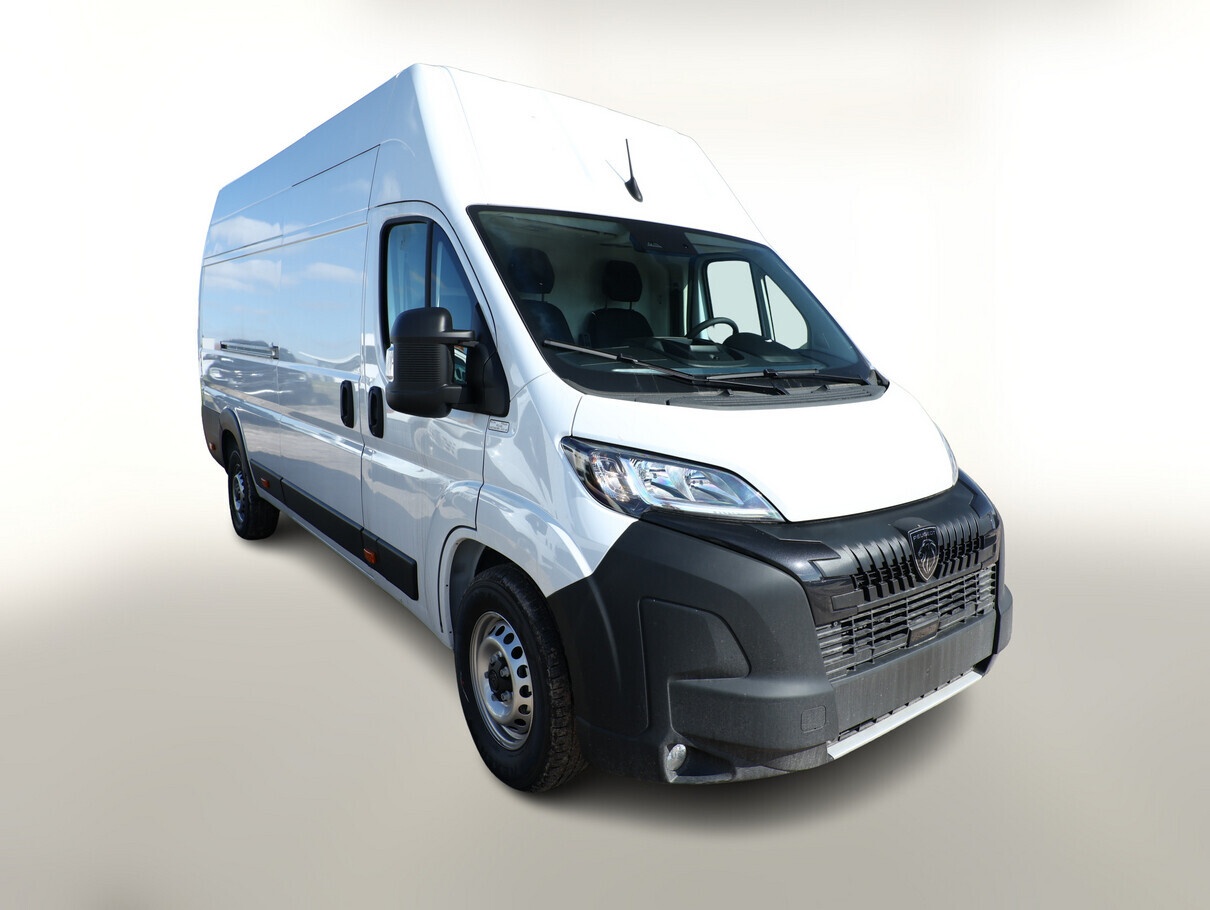
Peugeot Boxer 2024
Brand: Peugeot
Marca: Peugeot Modelo: Boxer 435 180 L4H3 HFT VisP Temp PDC Kam BT 270° Año de fabricación: 2024 1ª Matriculación: 11/2024 Lectura cuentakilómetros: 10 km Combustible: Diesel Consumo: 8.8L / 100km Potencia: 179 CV Caja de cambios: Manual Daños previos / accidente NO País de origen: DE Emisiones CO2: 230g / km Tipo de Emisiones: G Color: blanco
Category: Vehicles & Parts > Vehicles > Motor Vehicles > Cars, Trucks & Vans > Non-Electric Vehicles > Vans